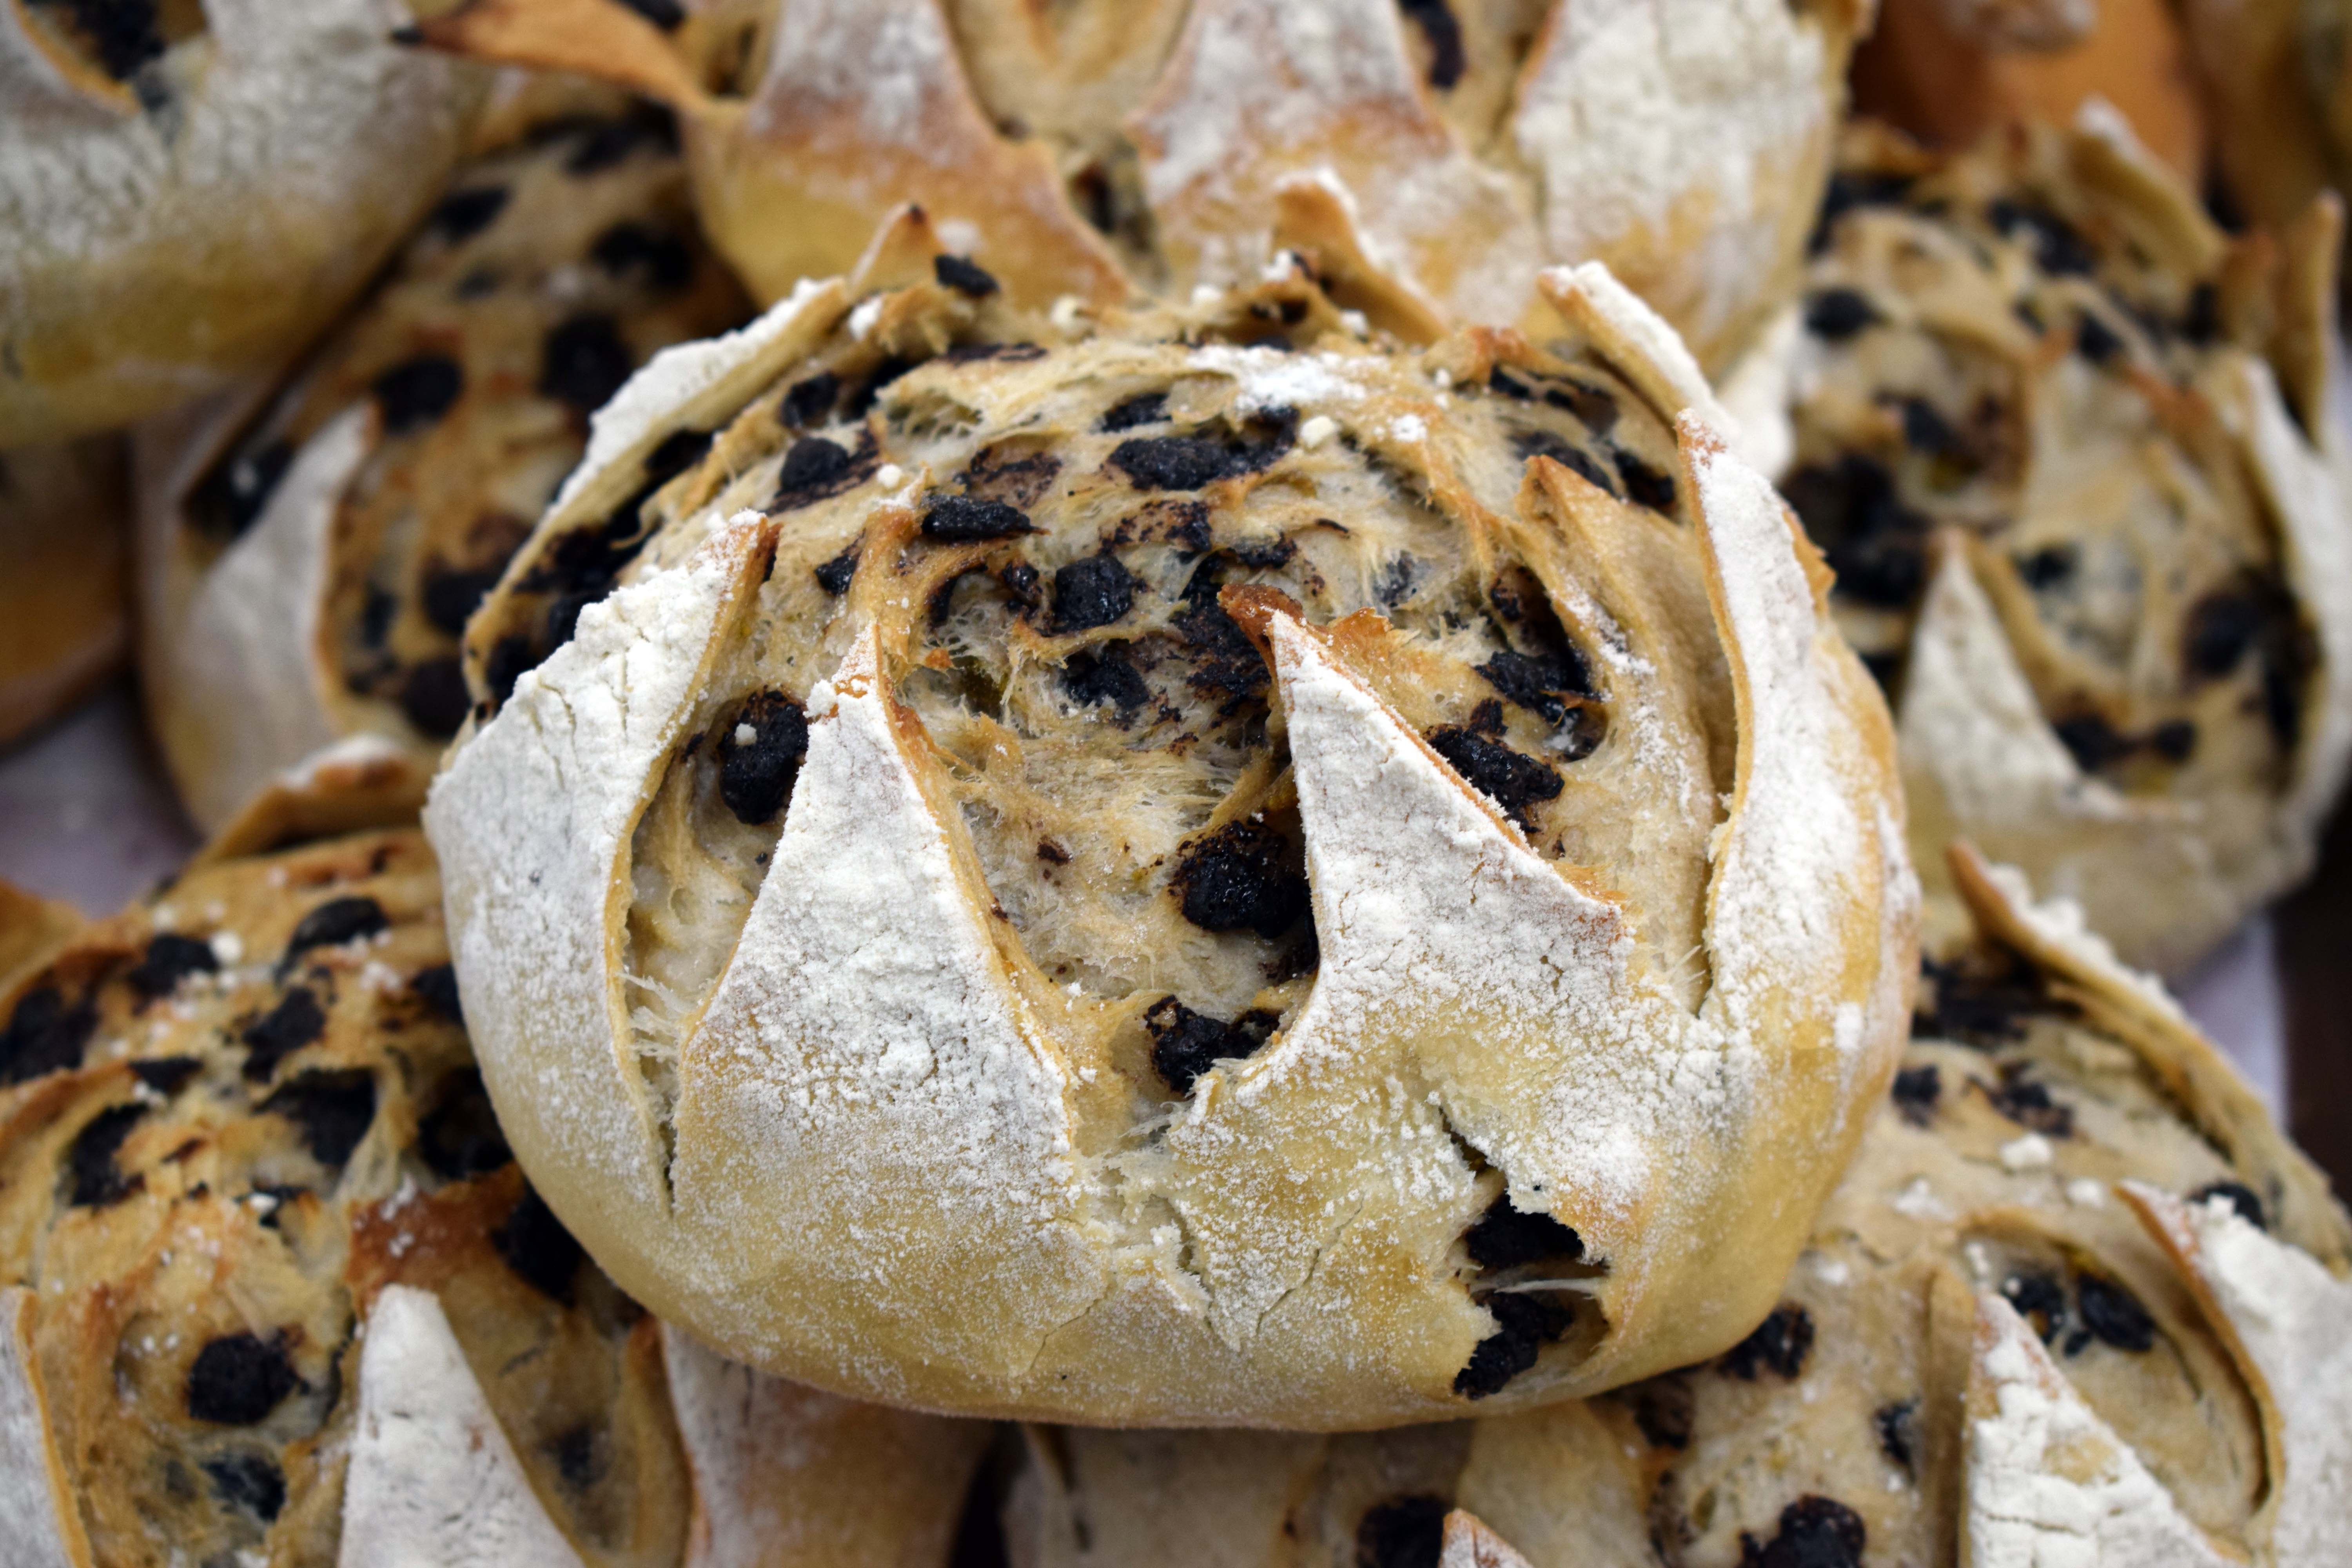
dish, food, produce, baking, dessert, cuisine, bread, bakery, baked goods, the bakery, snack food